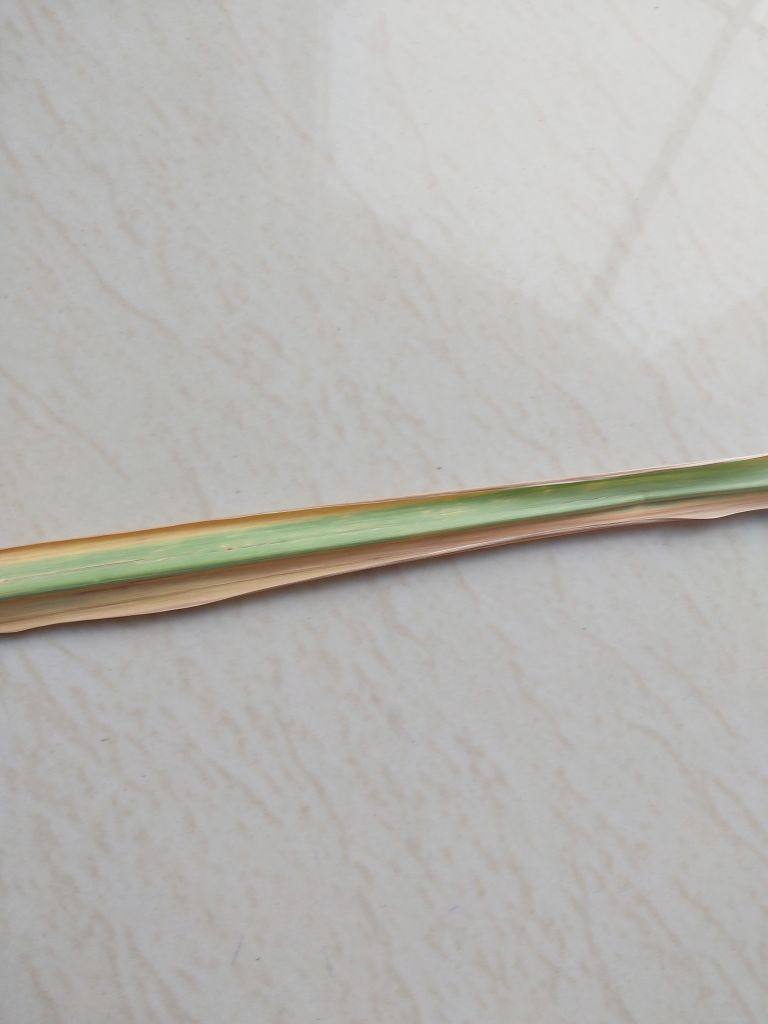
Label: Yellow Leaf